Ajami, Jaffa

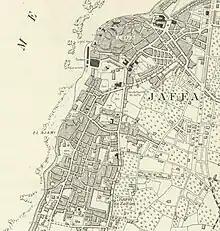
El Ajami, shown as a neighborhood of Jaffa in a 1930 Survey of Palestine map

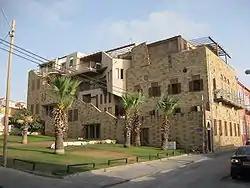
Restored historic building

Ajami was founded during Ottoman rule over Palestine at the end of the 19th century, as a small Maronite Christian settlement. The neighborhood's streets were laid parallel to the coast, with ample houses and small stairway-alleys leading down to the shore. A Maronite monastery and church founded in 1855, stood in the nearby harbor. In 1895, Father Antonios Shbeir Ghostaoui, a monk from the Lebanese Maronite Order, built a new church and a monastery on an area of 1,600 square meters. Later on, between 1901 and 1920, the church was demolished and replaced by a bigger and more attractive one, the first stone of which was laid during a grand ceremony on February 28, 1904. This Maronite church still stands today, and it is located in the south tip of Dolphin Street, in the middle of Ajami neighborhood.